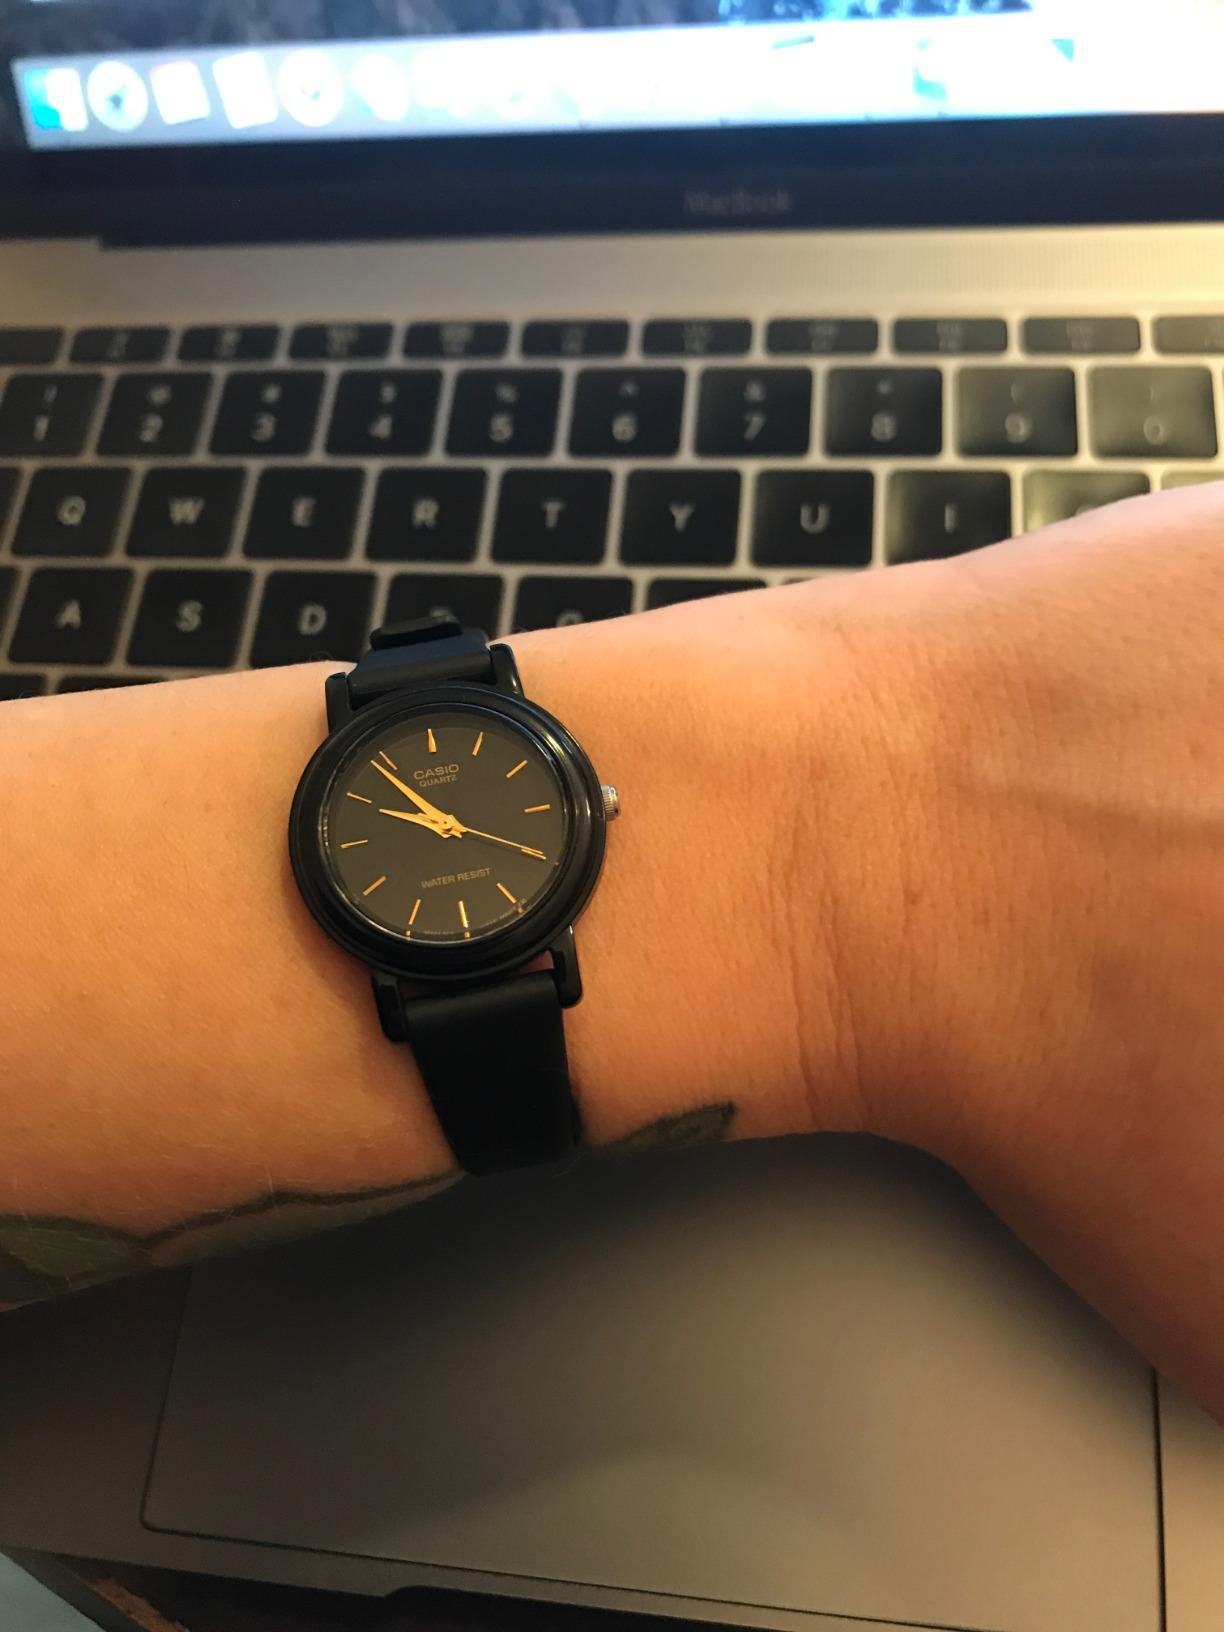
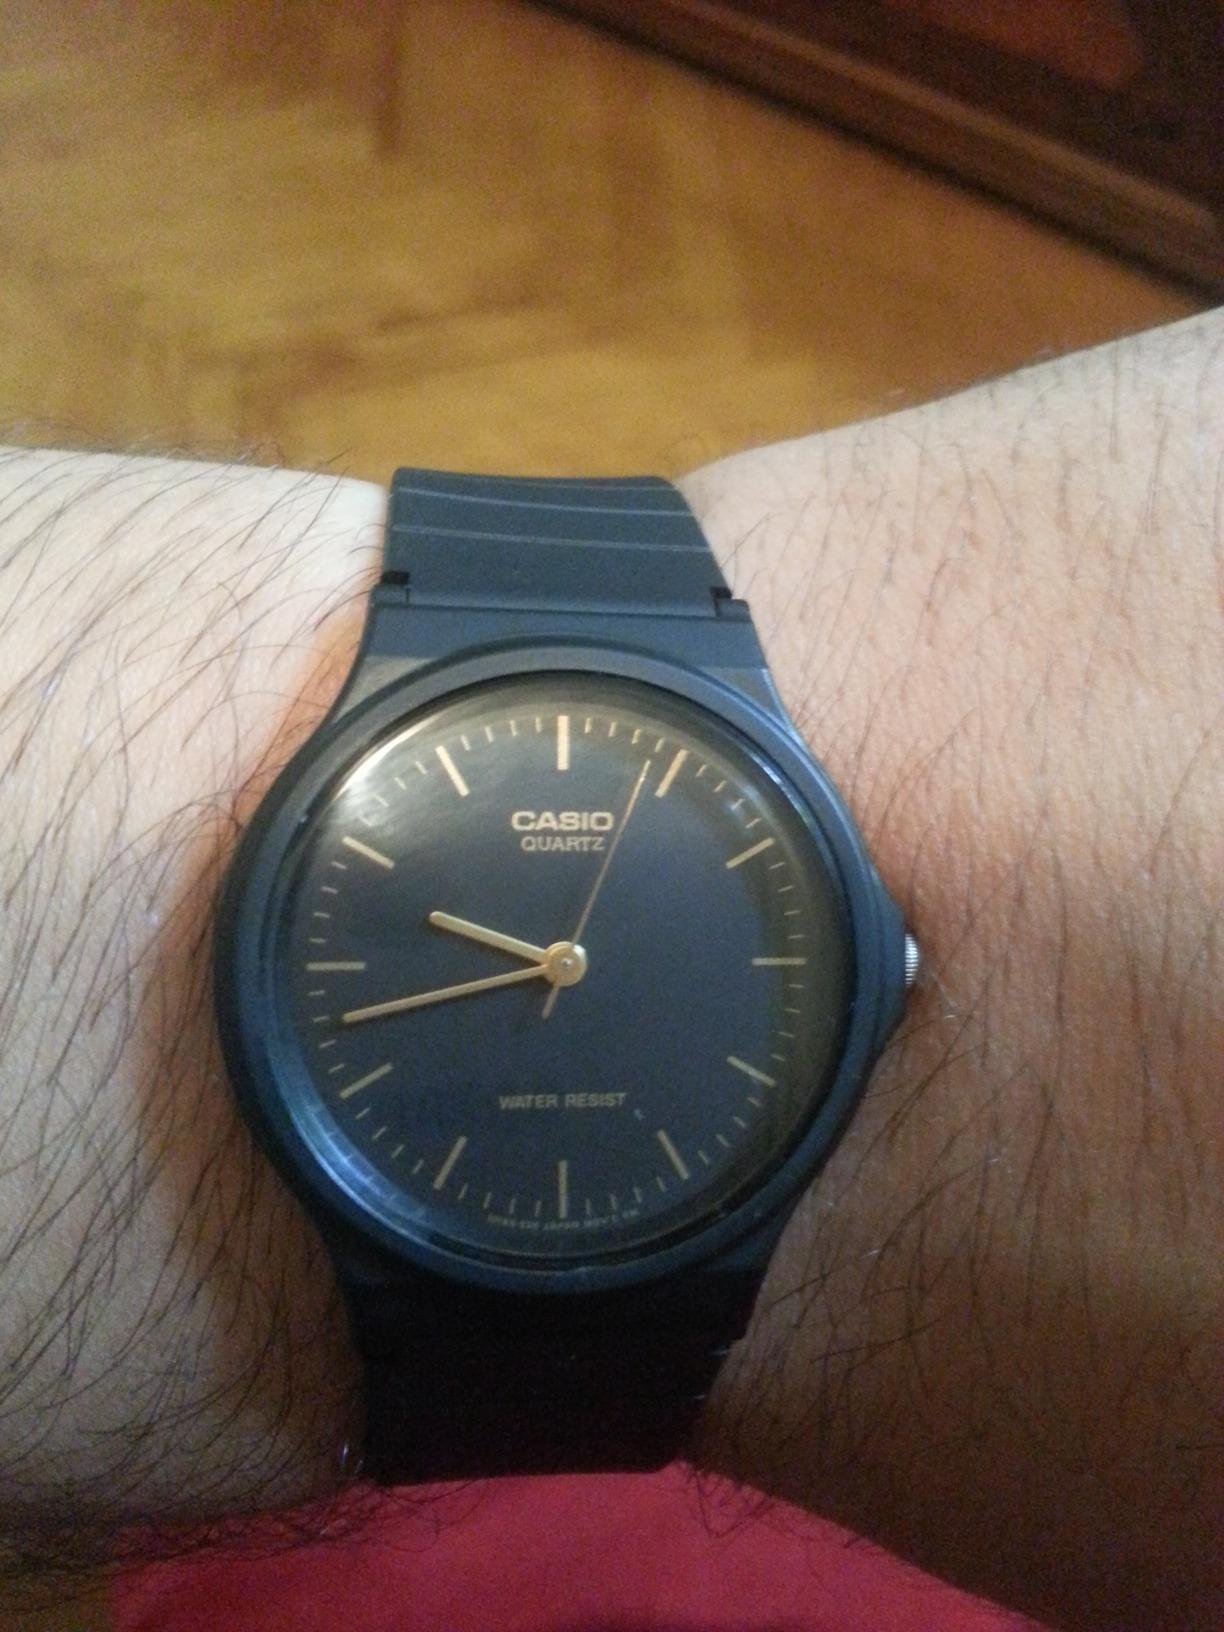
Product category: accessories_watch
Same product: no